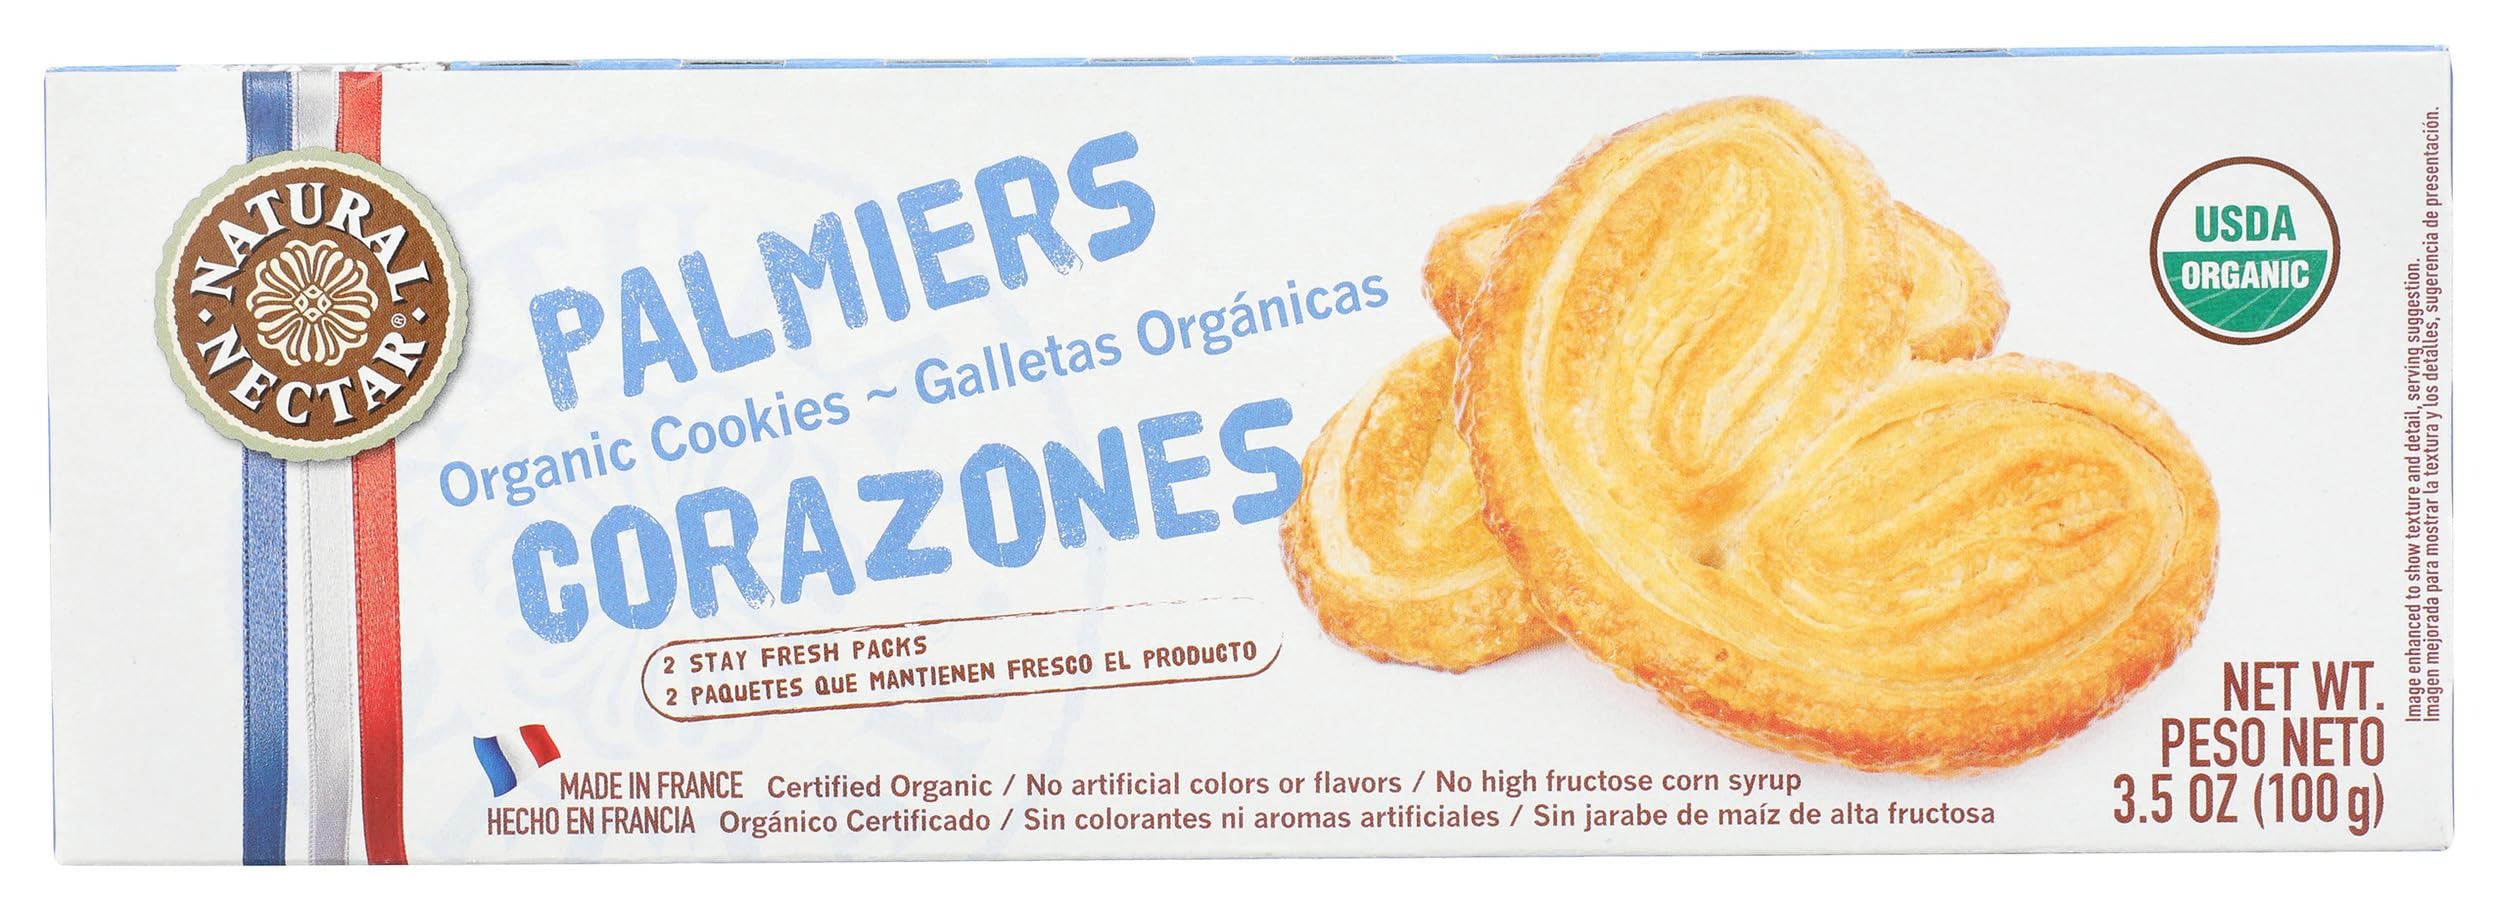
Item Name: NATURAL NECTAR Organic Palmiers Cookies, 3.5 OZ (Pack of 1)
Bullet Point: Shelf Stable Cookies
Value: 1.0
Unit: Ounce

Price: 9.19